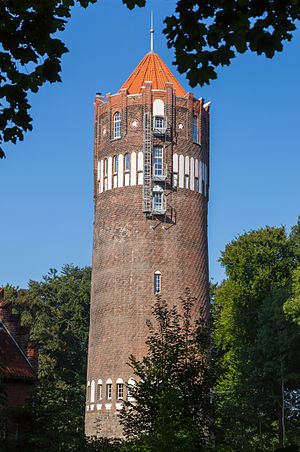
Marine Vandtårnet
Vandtårnet i september 2013.
Marine Vandtårnet er et vandtårn beliggende i Flensborg-bydelen Mørvig. Det blev bygget i 1908 ved siden af Marineskole Mørvig, og det tjente til skolens vandforsyning. I 2010 blev tårnet solgt til private, og senere ombygget til beboelse. På to etager findes der 55 m² boligareal.